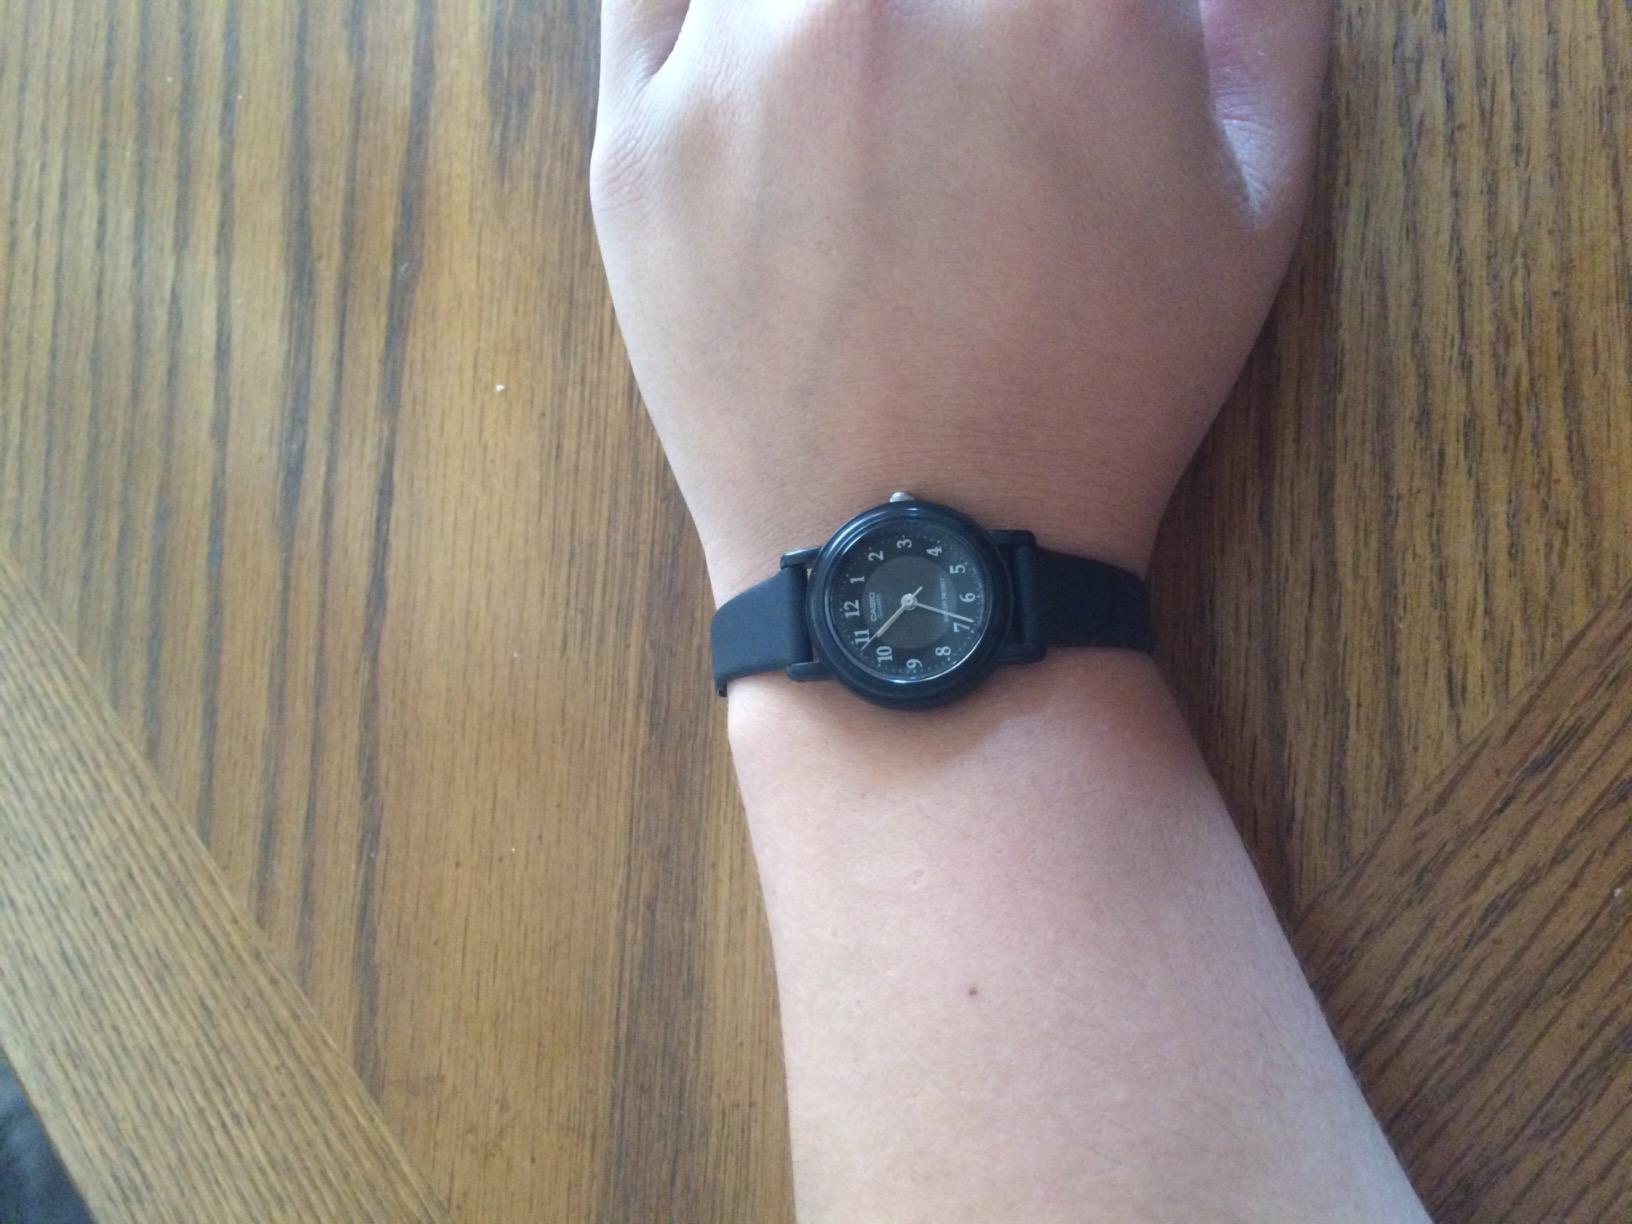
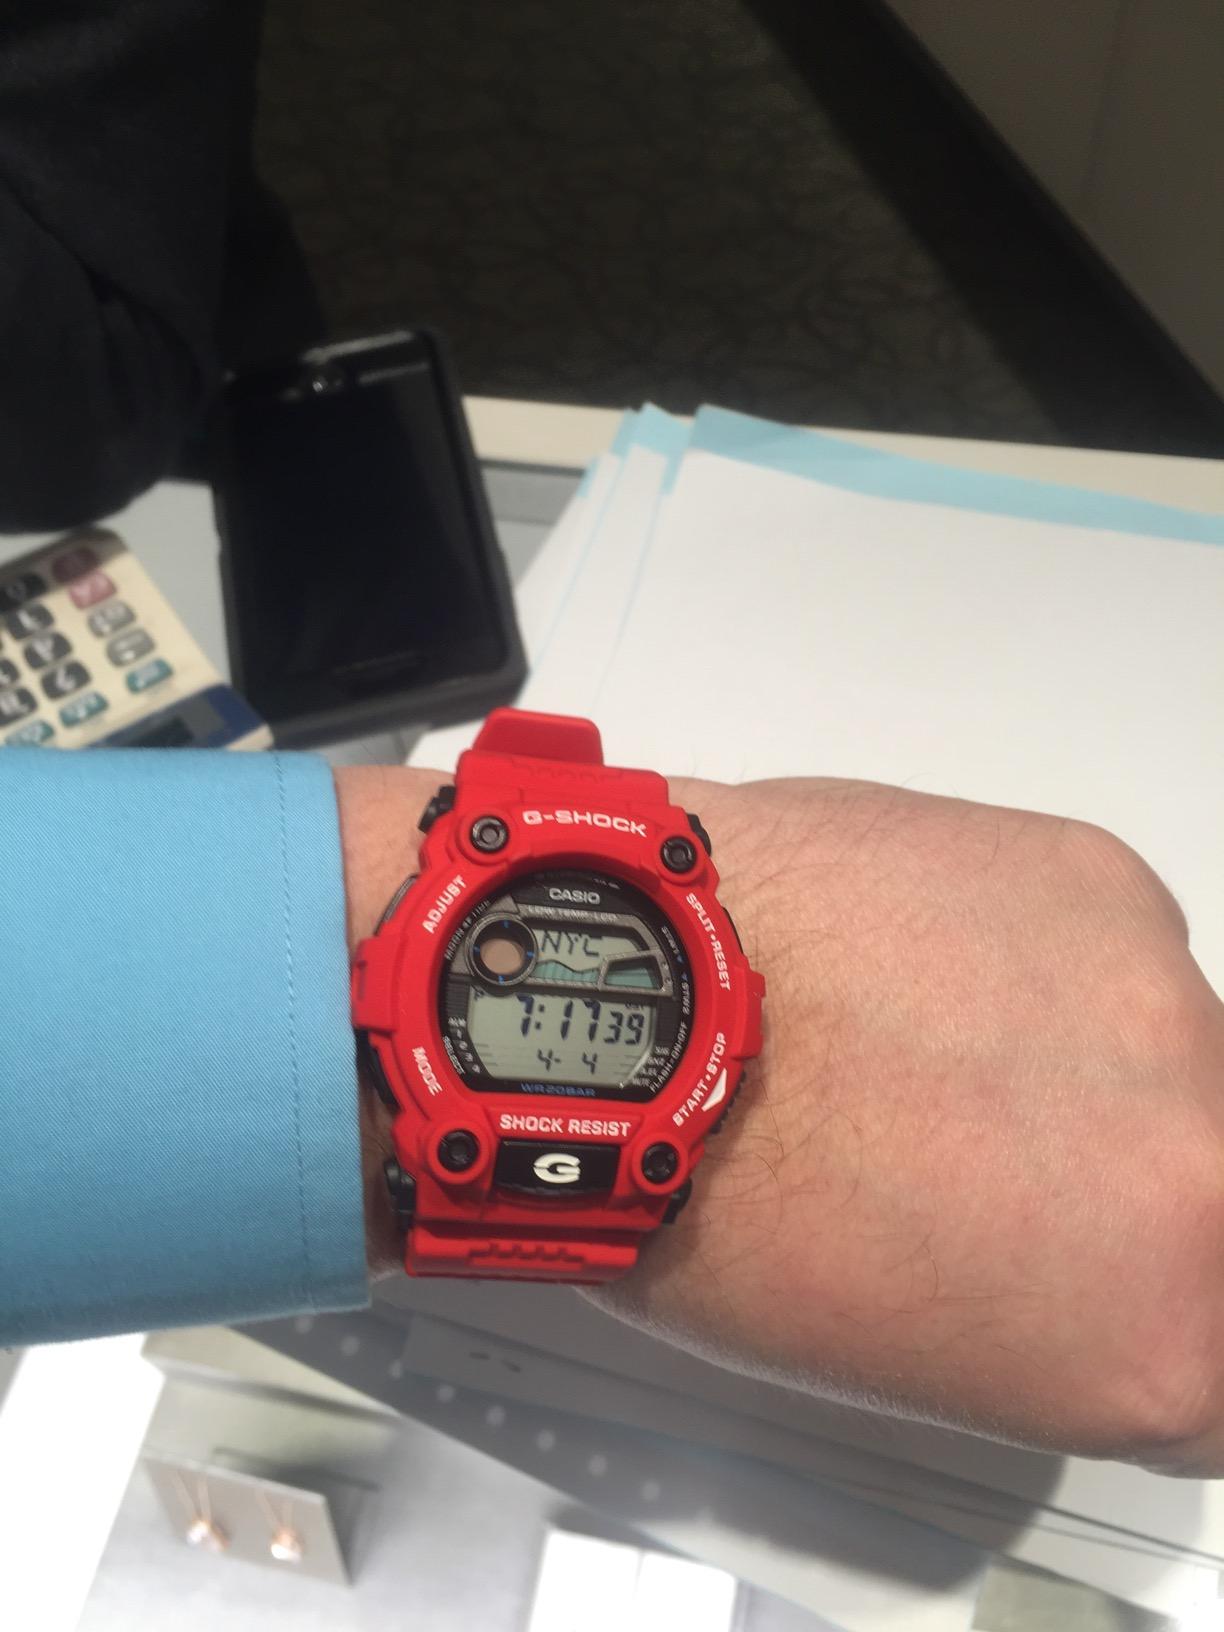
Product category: accessories_watch
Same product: no